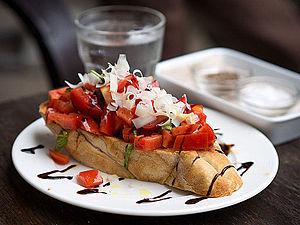
Le vinaigre balsamique ou balsamique désigne une variété de vinaigre traditionnel de la cuisine italienne, à base de moût de raisin cuit traditionnellement élevé et maturé en batterie de fût pendant 3 à 5 ans, ou 12, 18, 25, ou plus de 150 ans pour les crus les plus rares. Baptisé « l'or noir de Modène » il bénéficie d'appellations contrôlées italiennes « IGP » et « traditionnelle DOP » dans les province de Modène ou de Reggio d'Émilie d'où il est originaire.
Une bruschetta [brus'ketːta] est une préparation culinaire traditionnelle d'antipasti typique de la cuisine italienne.